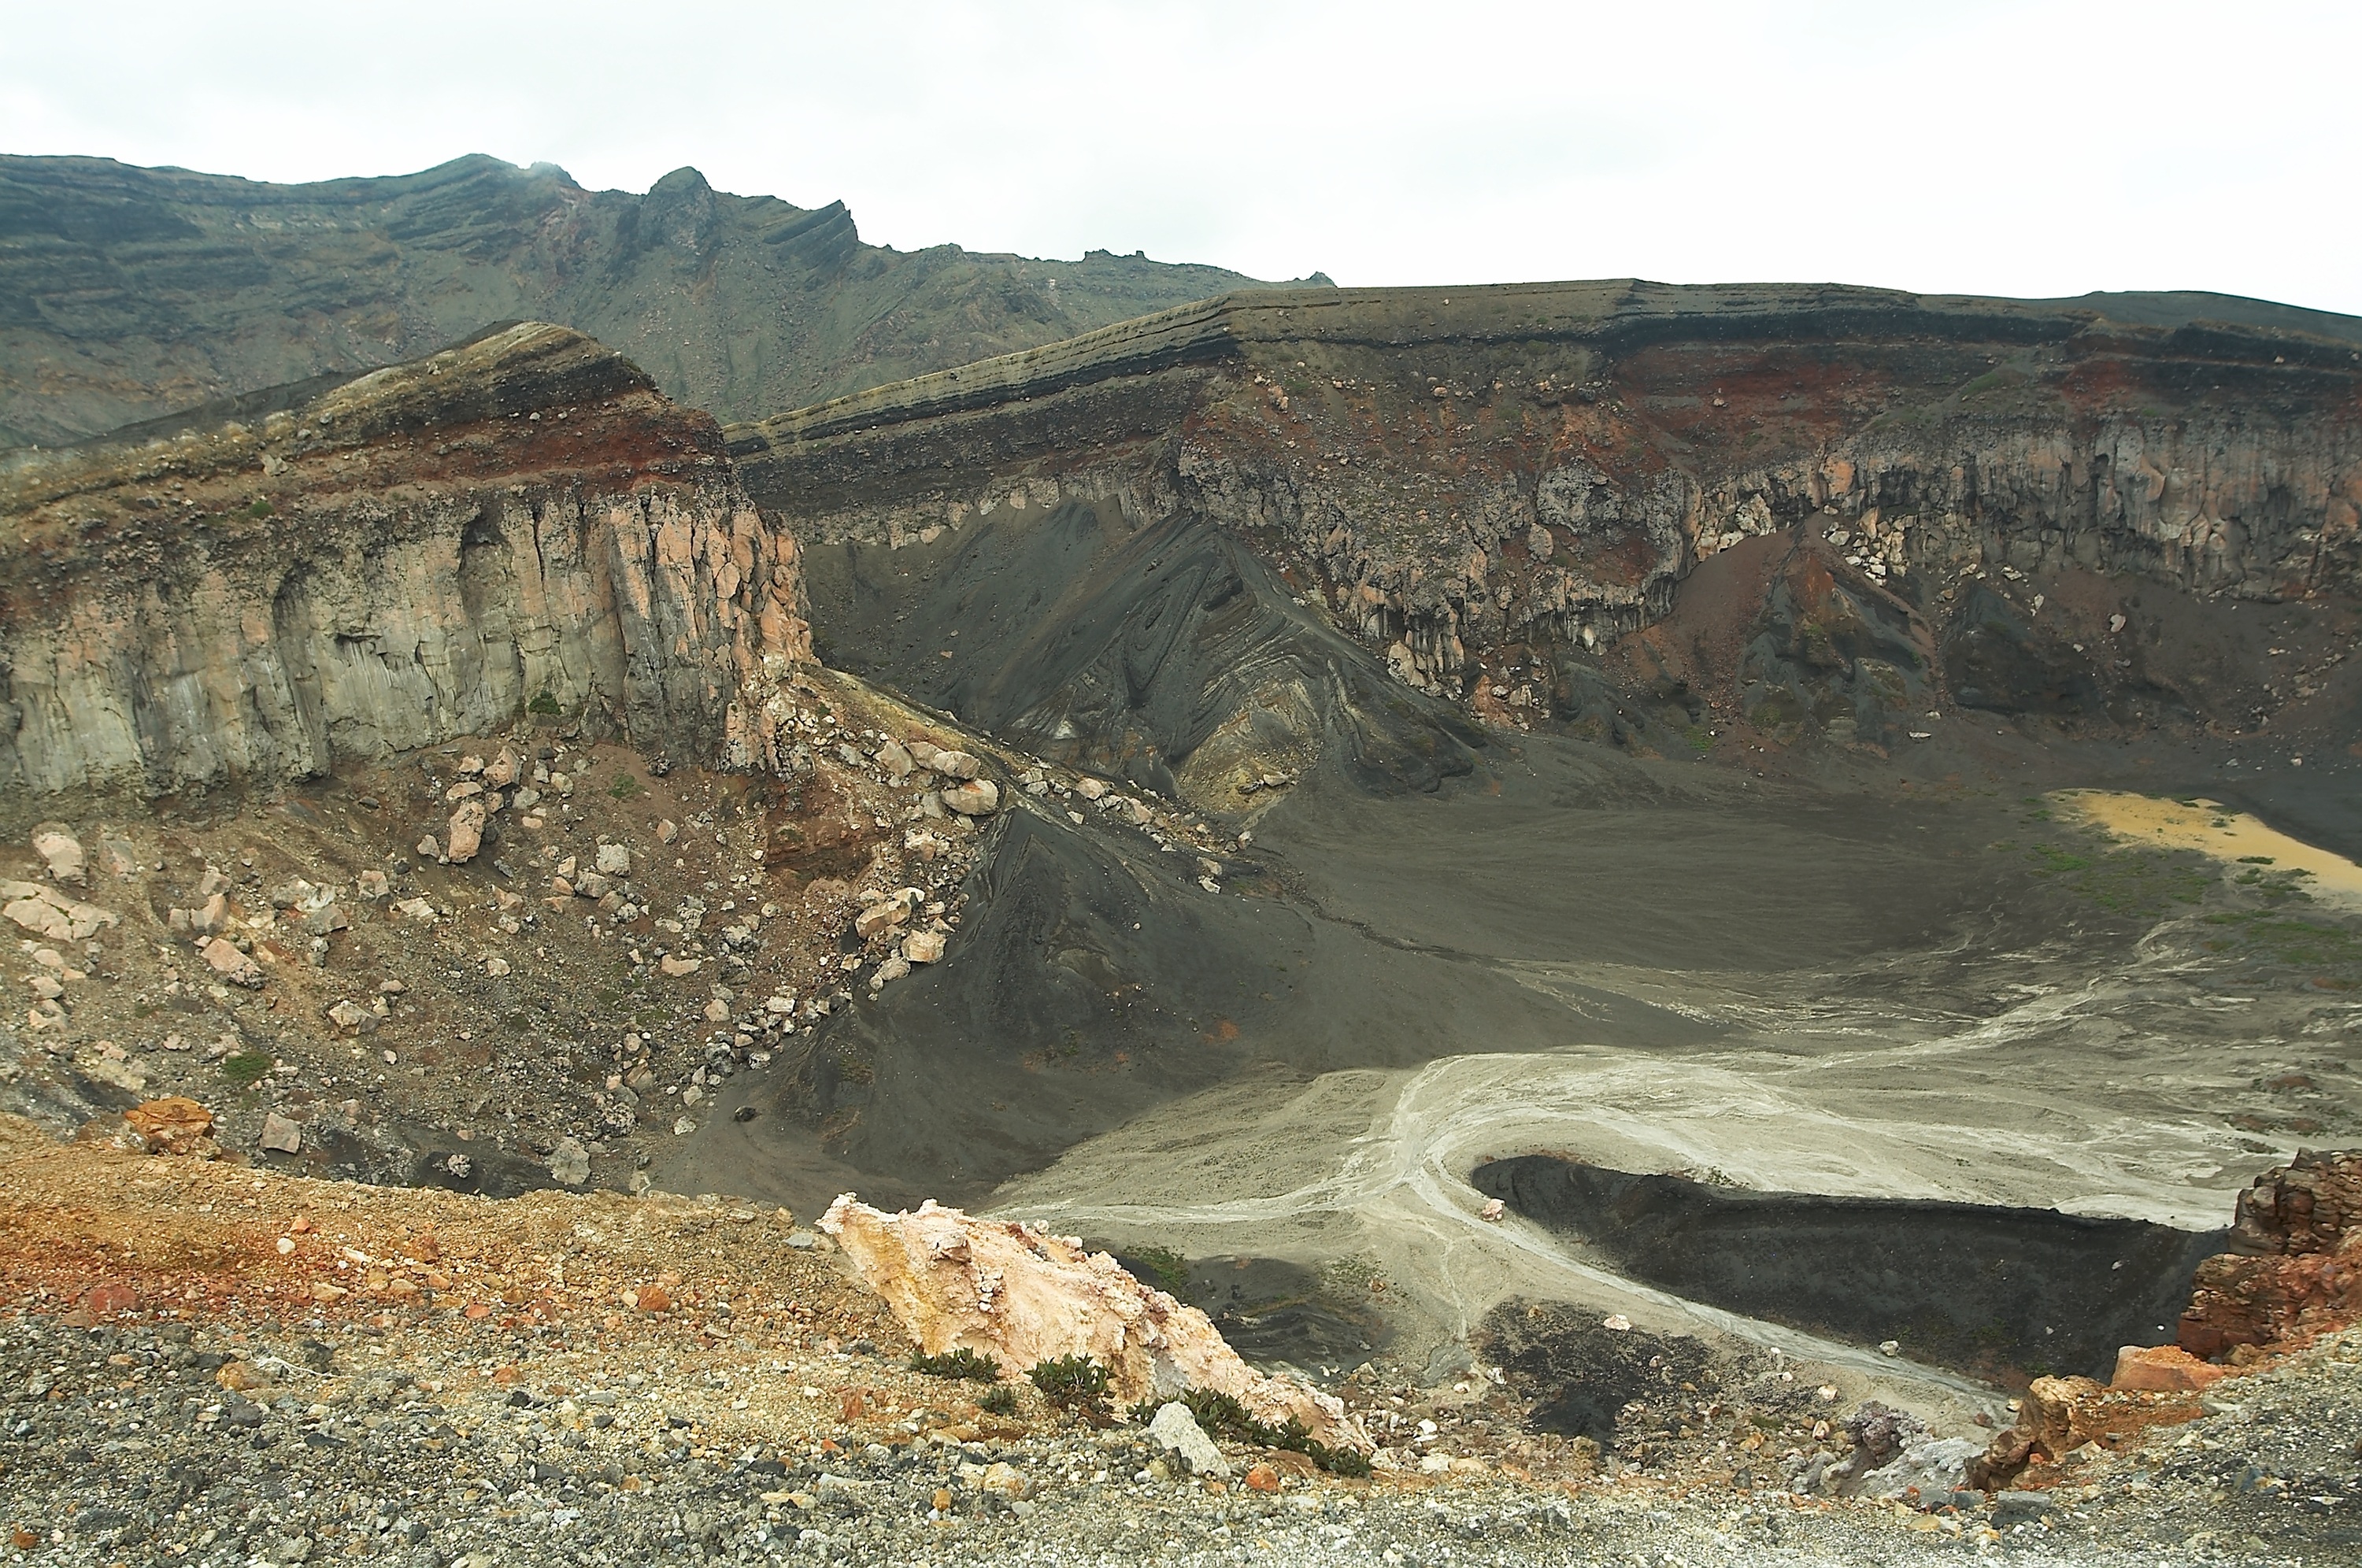
sea, coast, rock, formation, cliff, volcano, crater, canyon, terrain, aso, geology, kyushu, badlands, wadi, landform, geographical feature, geological phenomenon